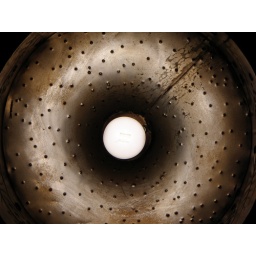
This lamp hung over my table at the San Antonio Bar and Grill in Alexandria, VA